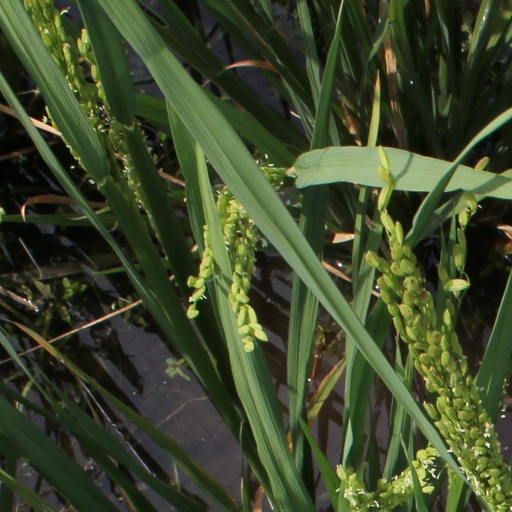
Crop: rice